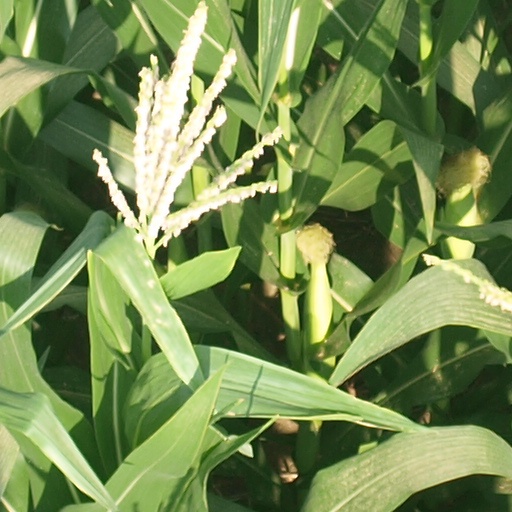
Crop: maize; corn